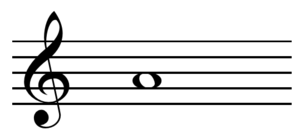
Le la 440 est une note de musique utilisée comme hauteur de référence. Cette note est le la situé au-dessus du do central. Sa fréquence est de 440 Hz. C'est la note donnée par les diapasons mécaniques usuels, en fourche et à un seul ton, les diapasons électroniques ou logiciels permettant de choisir la note ou la fréquence désirée.